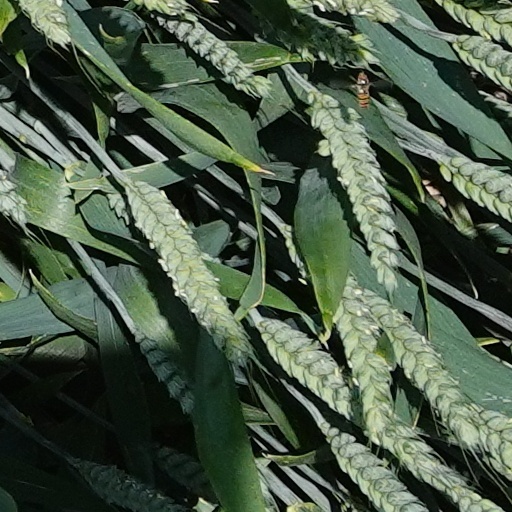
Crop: wheat